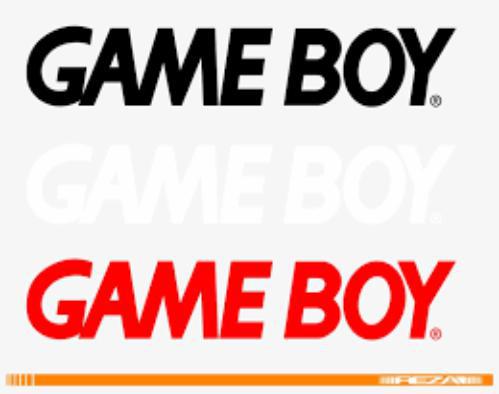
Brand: game boy
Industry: Electronic